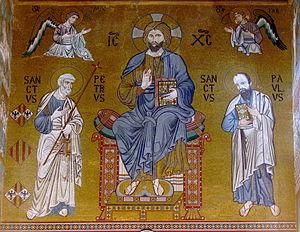
Le palais des Normands est un édifice de Palerme, situé Place de l'Indépendance, qui fut tour à tour forteresse punique, fort romain, château des émirs arabes, résidence des rois normands au XIIᵉ siècle, puis enfin siège de l’Assemblée régionale sicilienne.